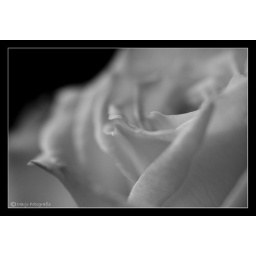
nr. 22 black and white of the 111 pictures in 2011